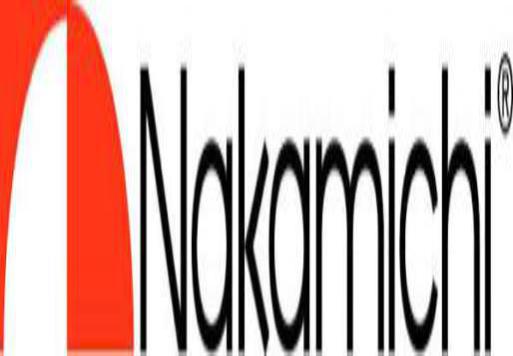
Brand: nakamichi-1
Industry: Necessities